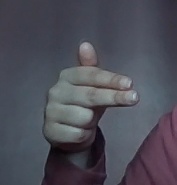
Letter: ghain